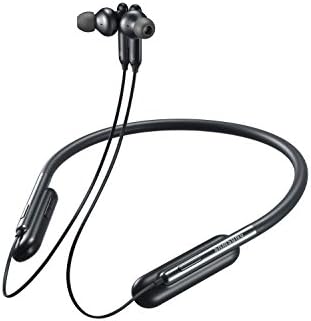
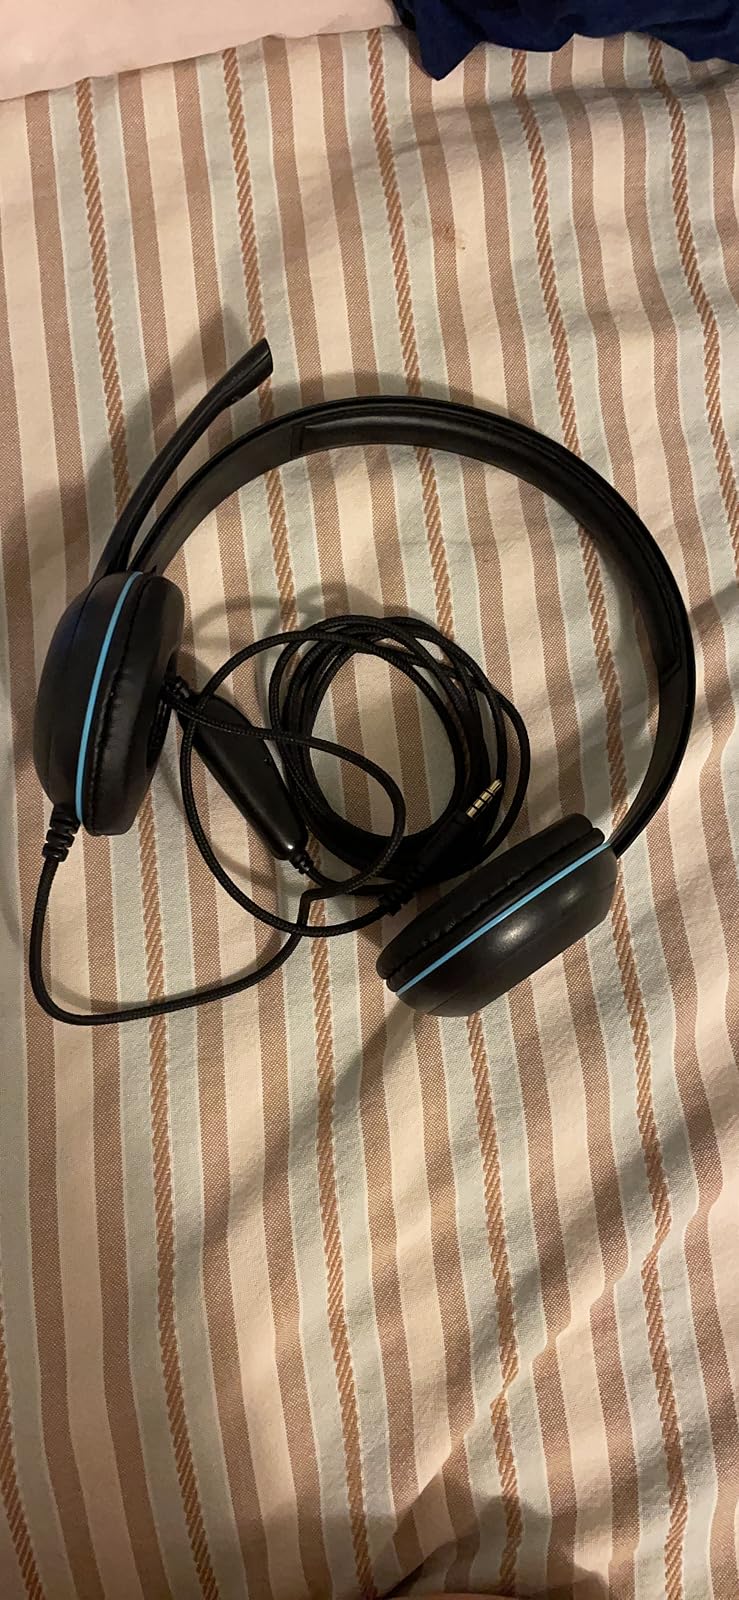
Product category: headphones
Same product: no